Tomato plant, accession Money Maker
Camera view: tilt-top (135 deg); turntable rotation: 300 degrees
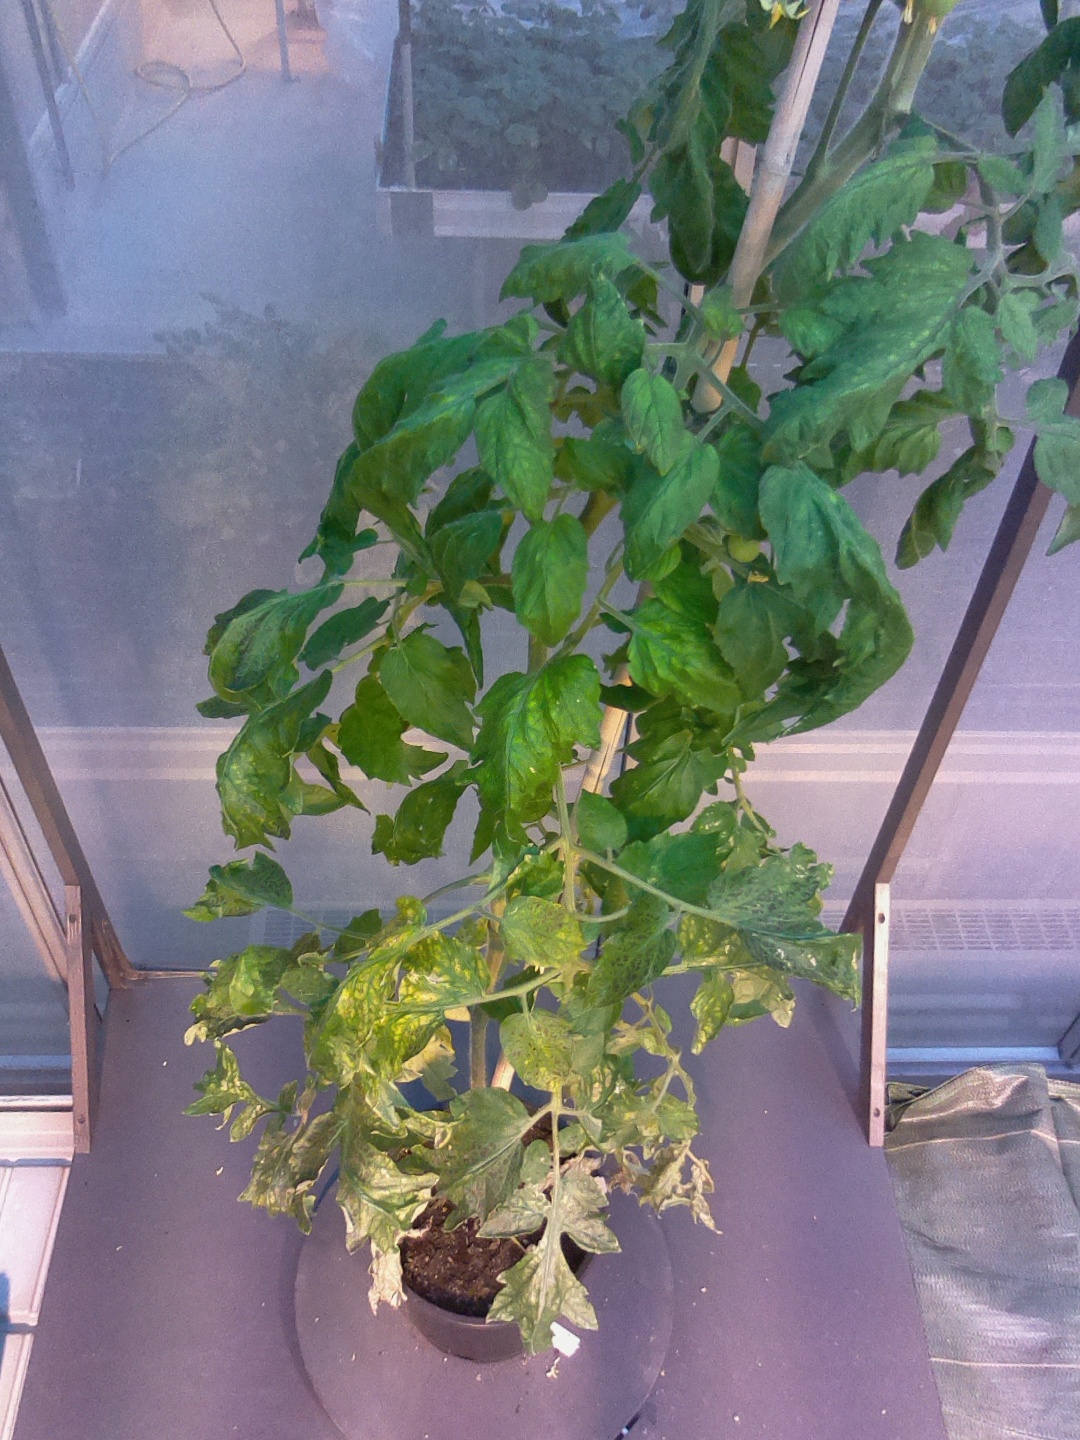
BBCH growth stage 71: 10%-20% of final fruit size